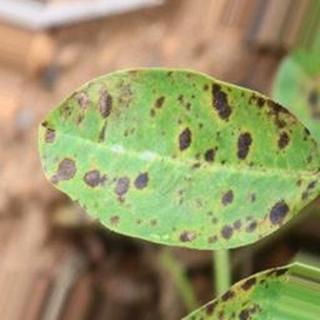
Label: groundnut_late_leaf_spot